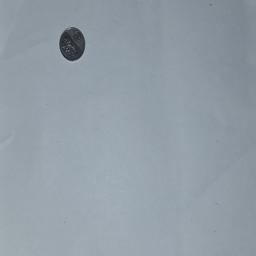
Label: 5_New_Back